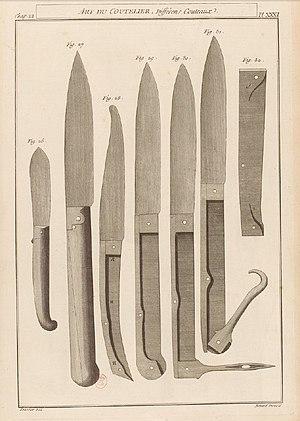
Planche de l'ouvrage de Jean-Jacques Perret (1730-1784), L'art du coutelier, première partie (1771) - Reproduction de la planche 31
Un canif, ou encore couteau de poche ou couteau pliant, est un couteau dont la ou les lames se replient dans le manche.